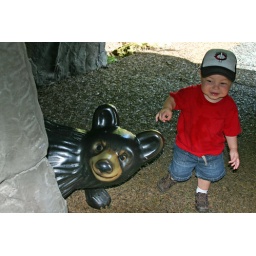
07/07/2010 two little bears in the bear cave!People and Places, Jennifer Little